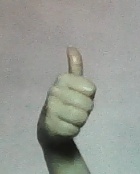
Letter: aleff